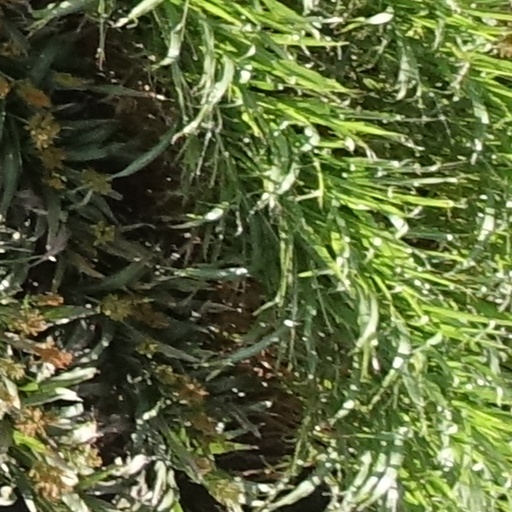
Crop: sorghum